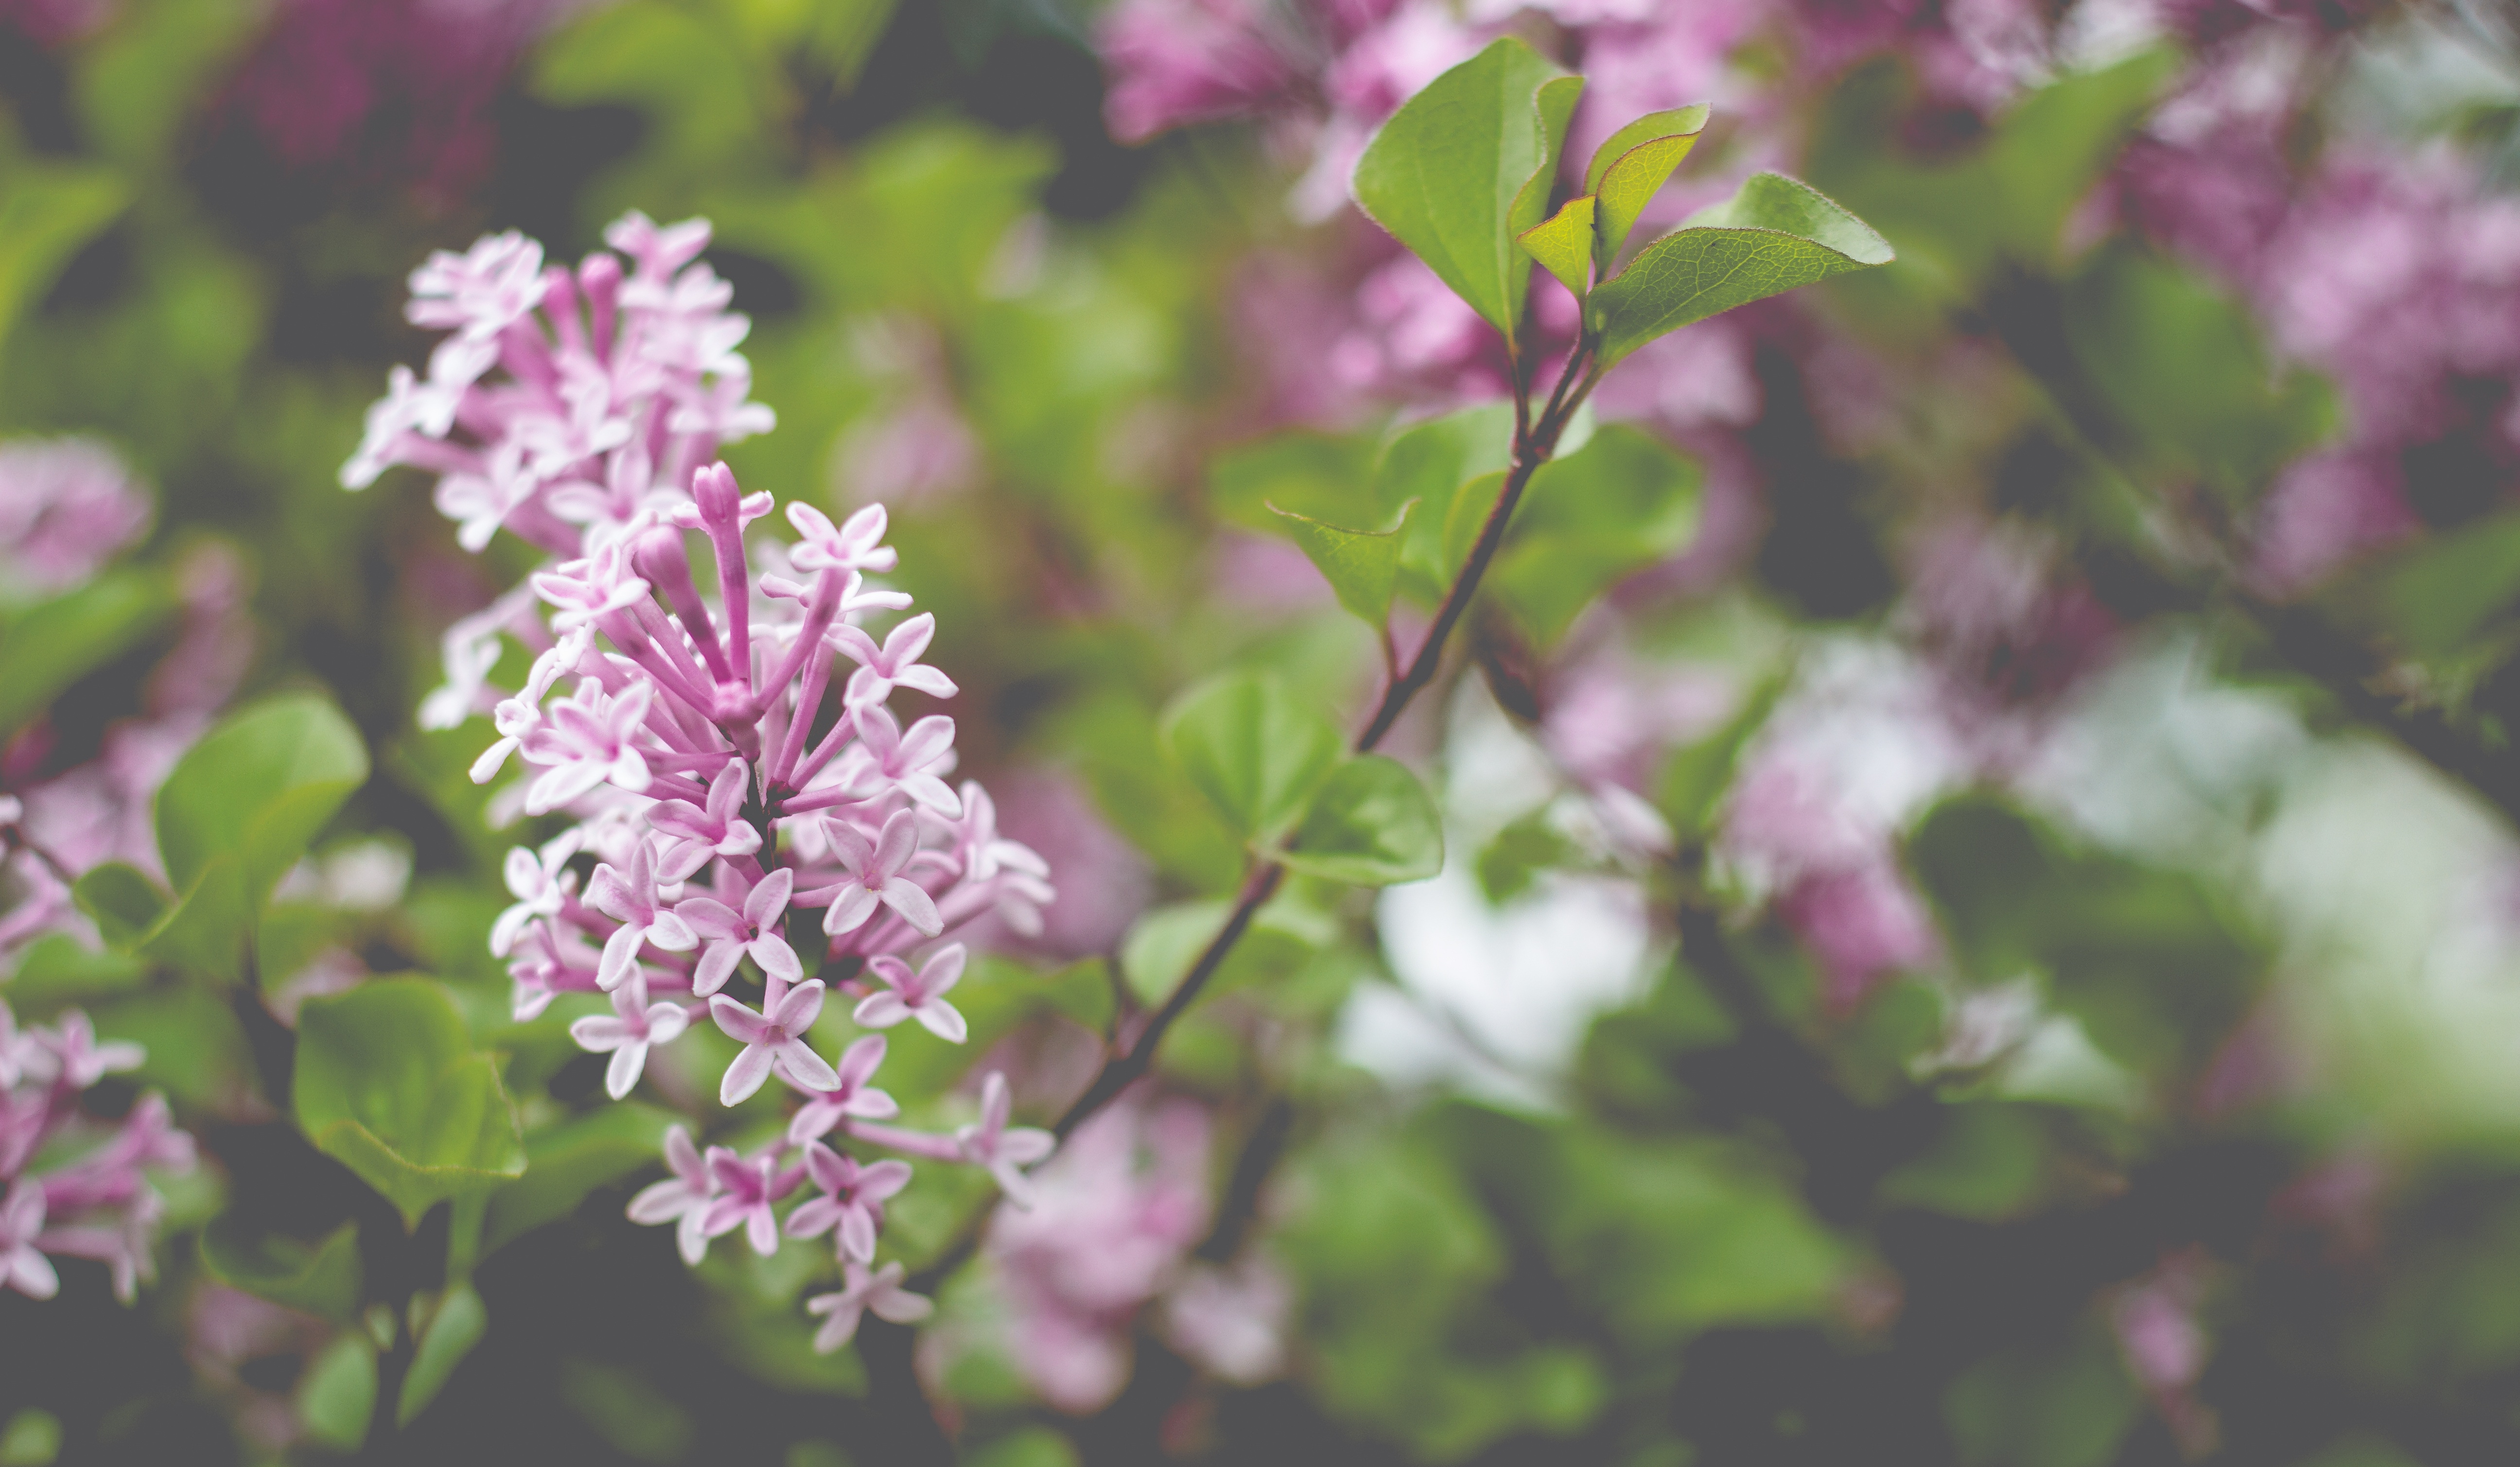
nature, branch, blossom, plant, leaf, flower, purple, bloom, spring, herb, botany, garden, flora, wildflower, shrub, violet, lilac, macro photography, flowering plant, lilac branch, land plant